Turquoise Hill Resources

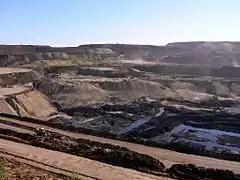
Ivanhoe developed many other mines in Mongolia including Ovuut Tolgoi coal mine.

The mines, acquired in 2003, are located at Mount Isa, Cloncurry, with the largest project being the Merlin mine, which has the world's highest grade molybdenum-rhenium deposit. The other is Tennant Creek. It has also acquired the Barrick Gold Osborne asset near Merlin, which has an ore processing plant. Completion of the purchase required $18 million.